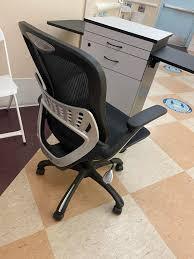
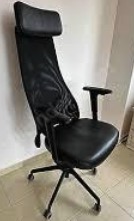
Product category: items_chair
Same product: no